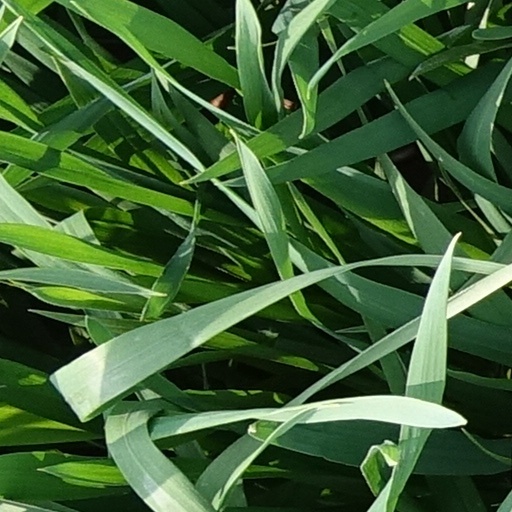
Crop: wheat